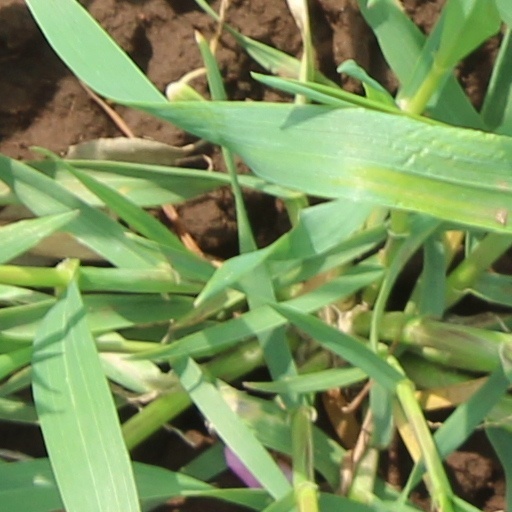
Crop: wheat